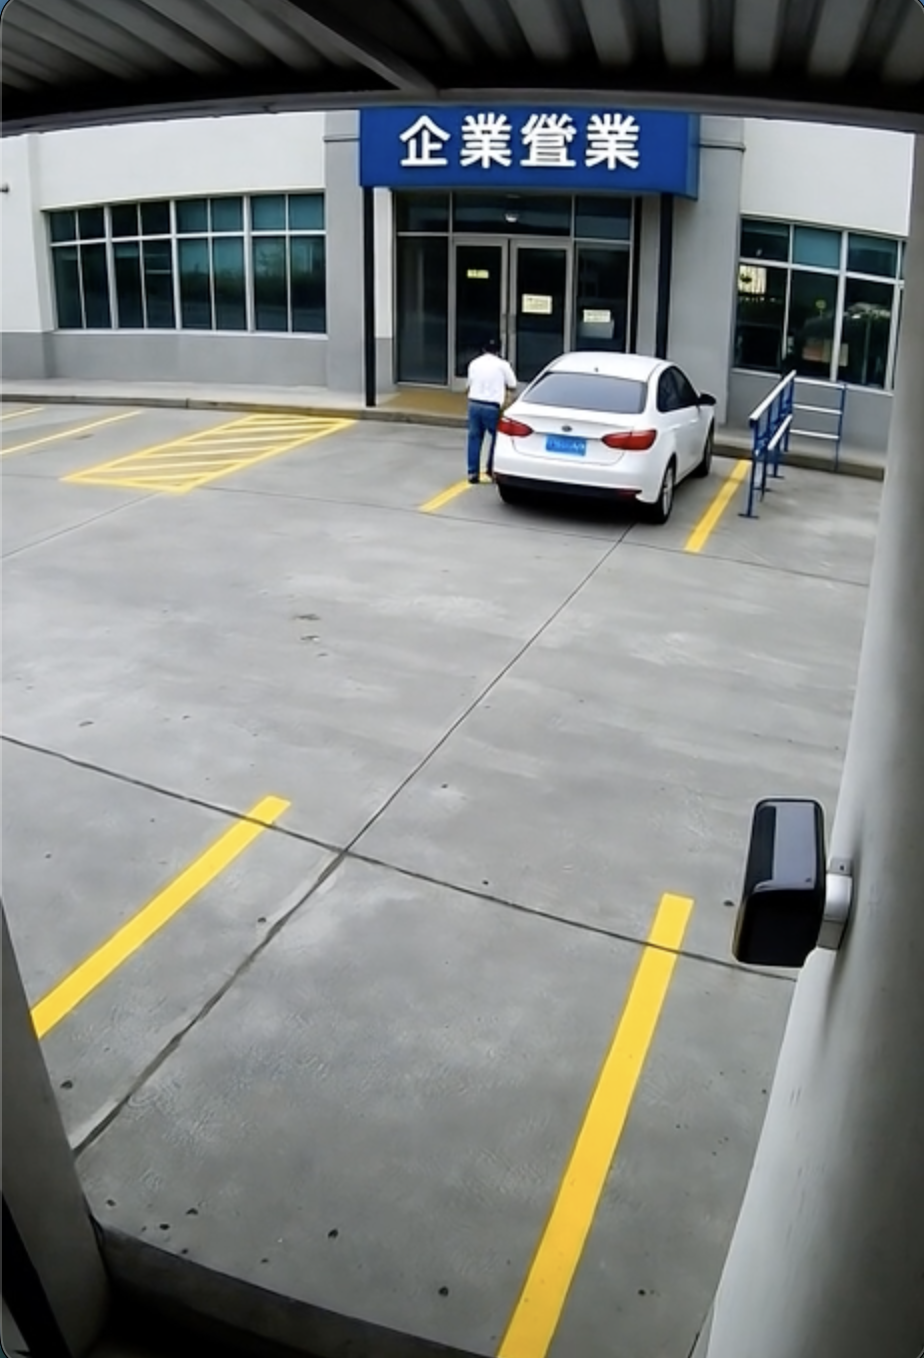
Object: person